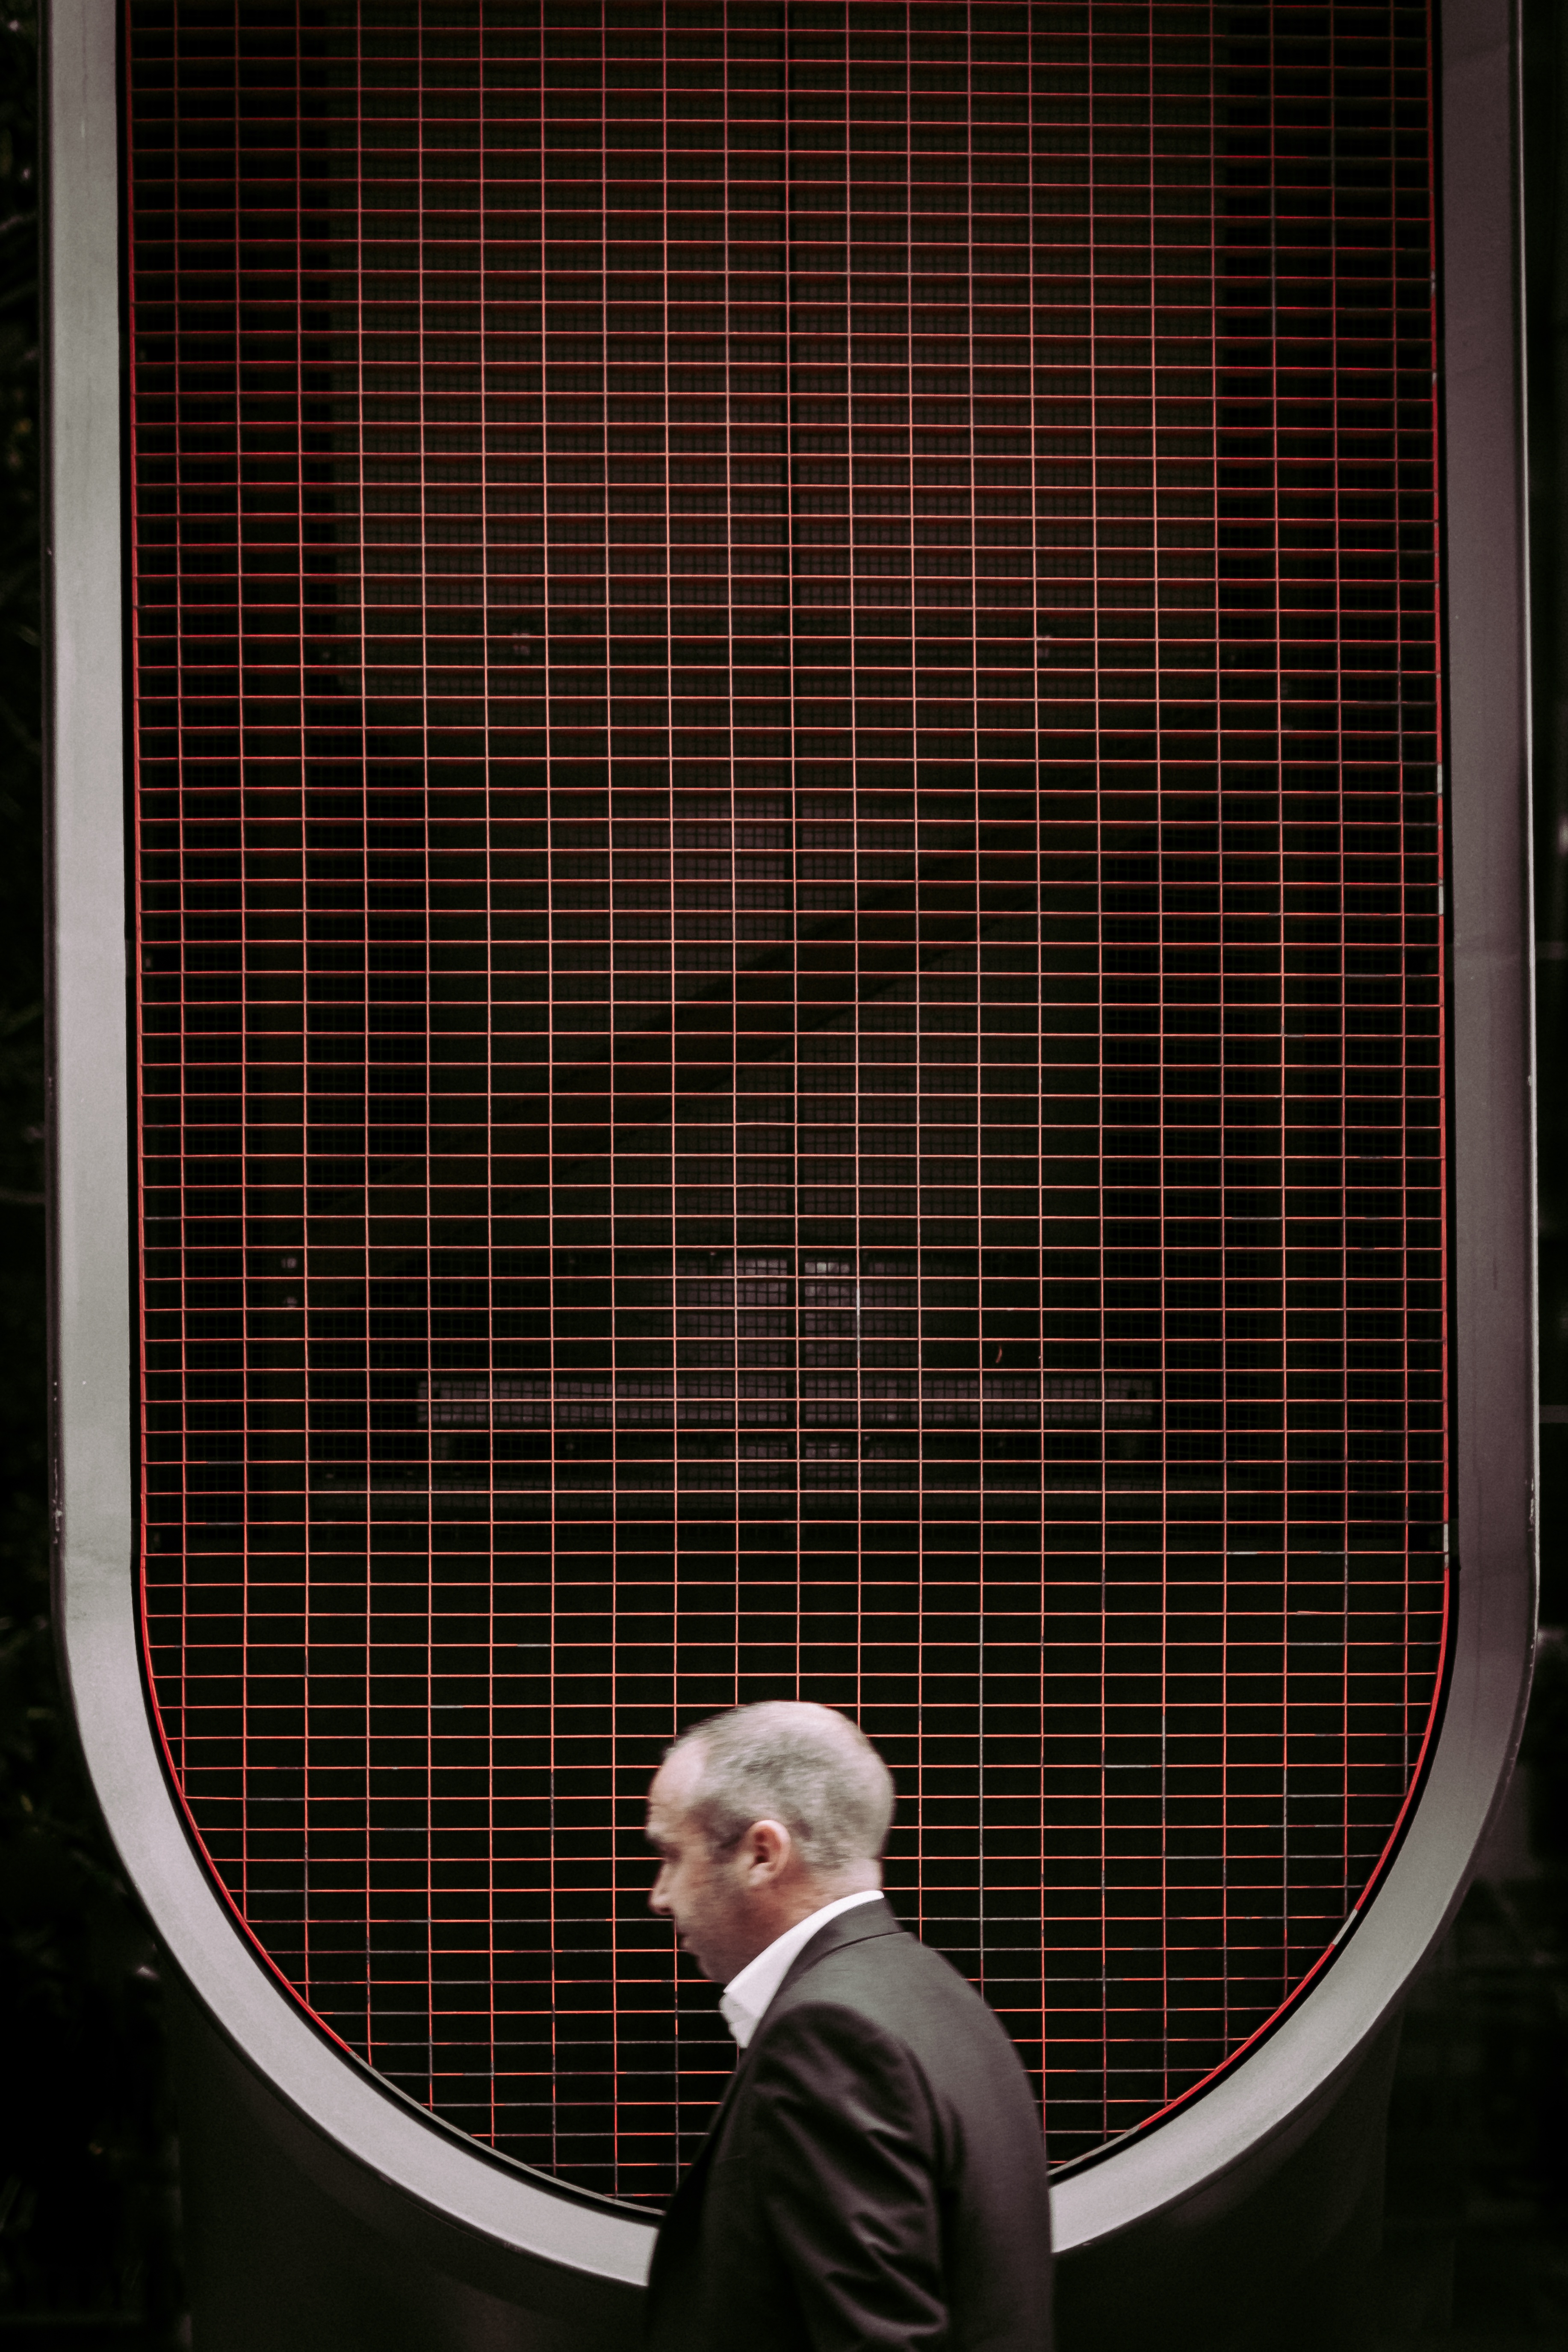
light, window, interior design, stage, design, shape, screenshot, window covering